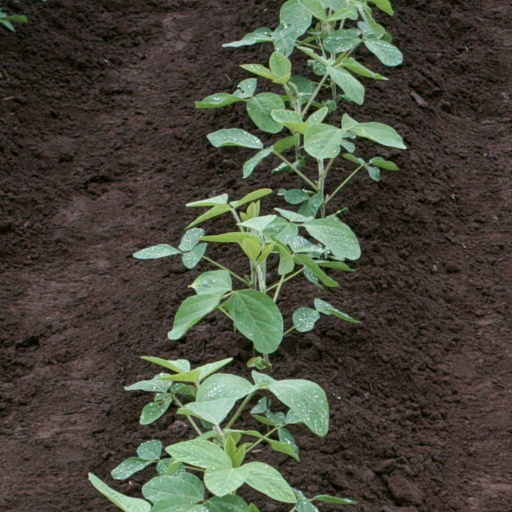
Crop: soybean